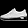
Label: Sneaker